Jan Hus (2015 film)

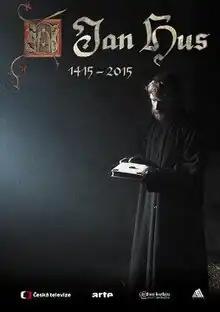
Film cover

Jan Hus is a 2015 Czech historical television film directed by Jiří Svoboda. It is based on the life of Jan Hus. It consists of three parts. "Jan Hus" is one of the most expensive projects of Czech Television.